Shimon Peres

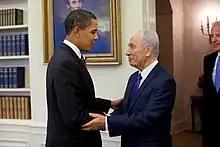
Shimon Peres meeting with U.S. President Barack Obama and Vice President Joe Biden in the Oval Office, 5 May 2009

As interim party leader, Peres favored putting off the elections for as long as possible. He claimed that an early election would jeopardize both the September 2005 Gaza withdrawal plan and the standing of the party in a national unity government with Sharon. However, the majority pushed for an earlier date, as younger members of the party, among them Amir Peretz, Ophir Pines-Paz and Isaac Herzog, overtook established leaders such as Binyamin Ben-Eliezer and Haim Ramon in the party ballot to divide up government portfolios.